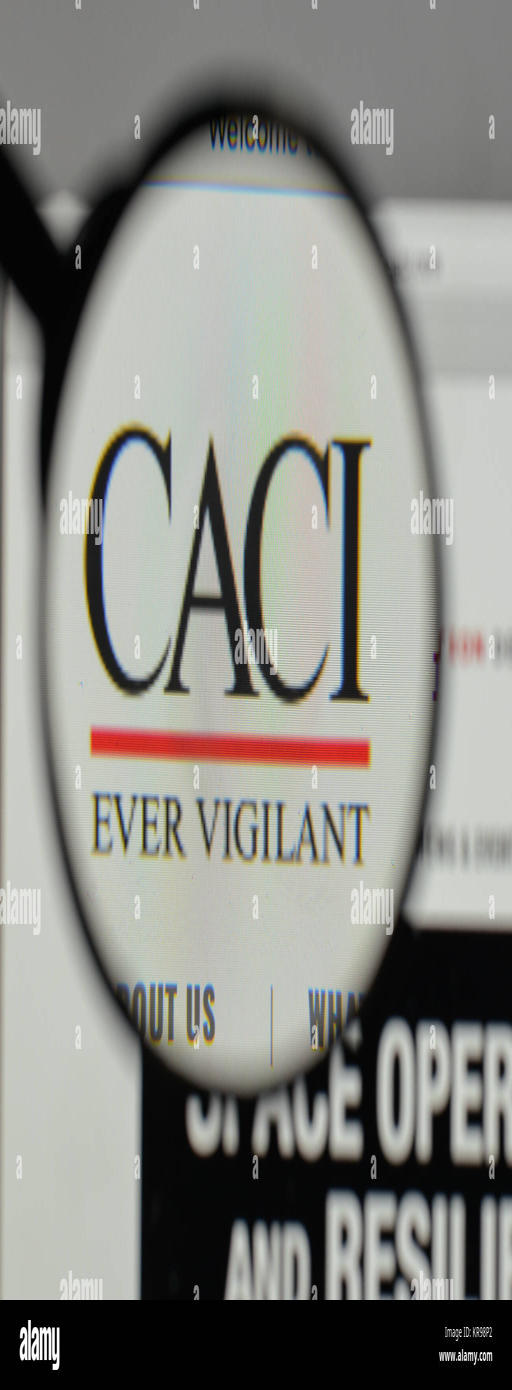
logo on the website homepage